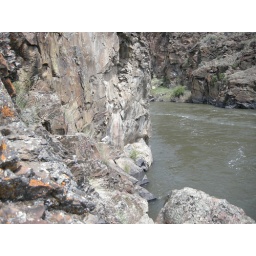
not the best shot, but there are petroglyphs on the rock near the water